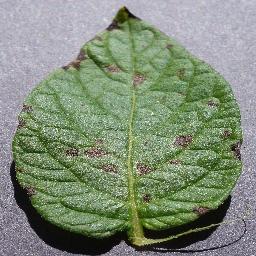
Label: Potato___Early_blight